Application-specific integrated circuit

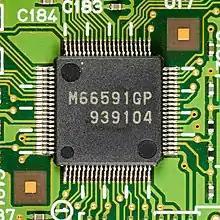
Renesas M66591GP: USB2.0 Peripheral Controller

An application-specific standard product or ASSP is an integrated circuit that implements a specific function that appeals to a wide market. As opposed to ASICs that combine a collection of functions and are designed by or for one customer, ASSPs are available as off-the-shelf components. ASSPs are used in all industries, from automotive to communications.